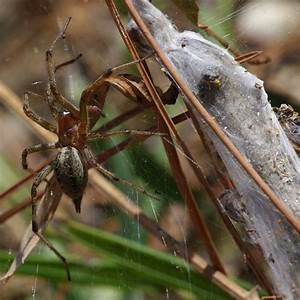
Label: ragno